Bosco Mann

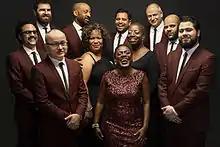
Roth (far left) with Sharon Jones & the Dap-Kings in 2015.

Roth is an outspoken proponent for analog recording, having once said, "Show me a computer that sounds as good as a tape machine and I'll use it."